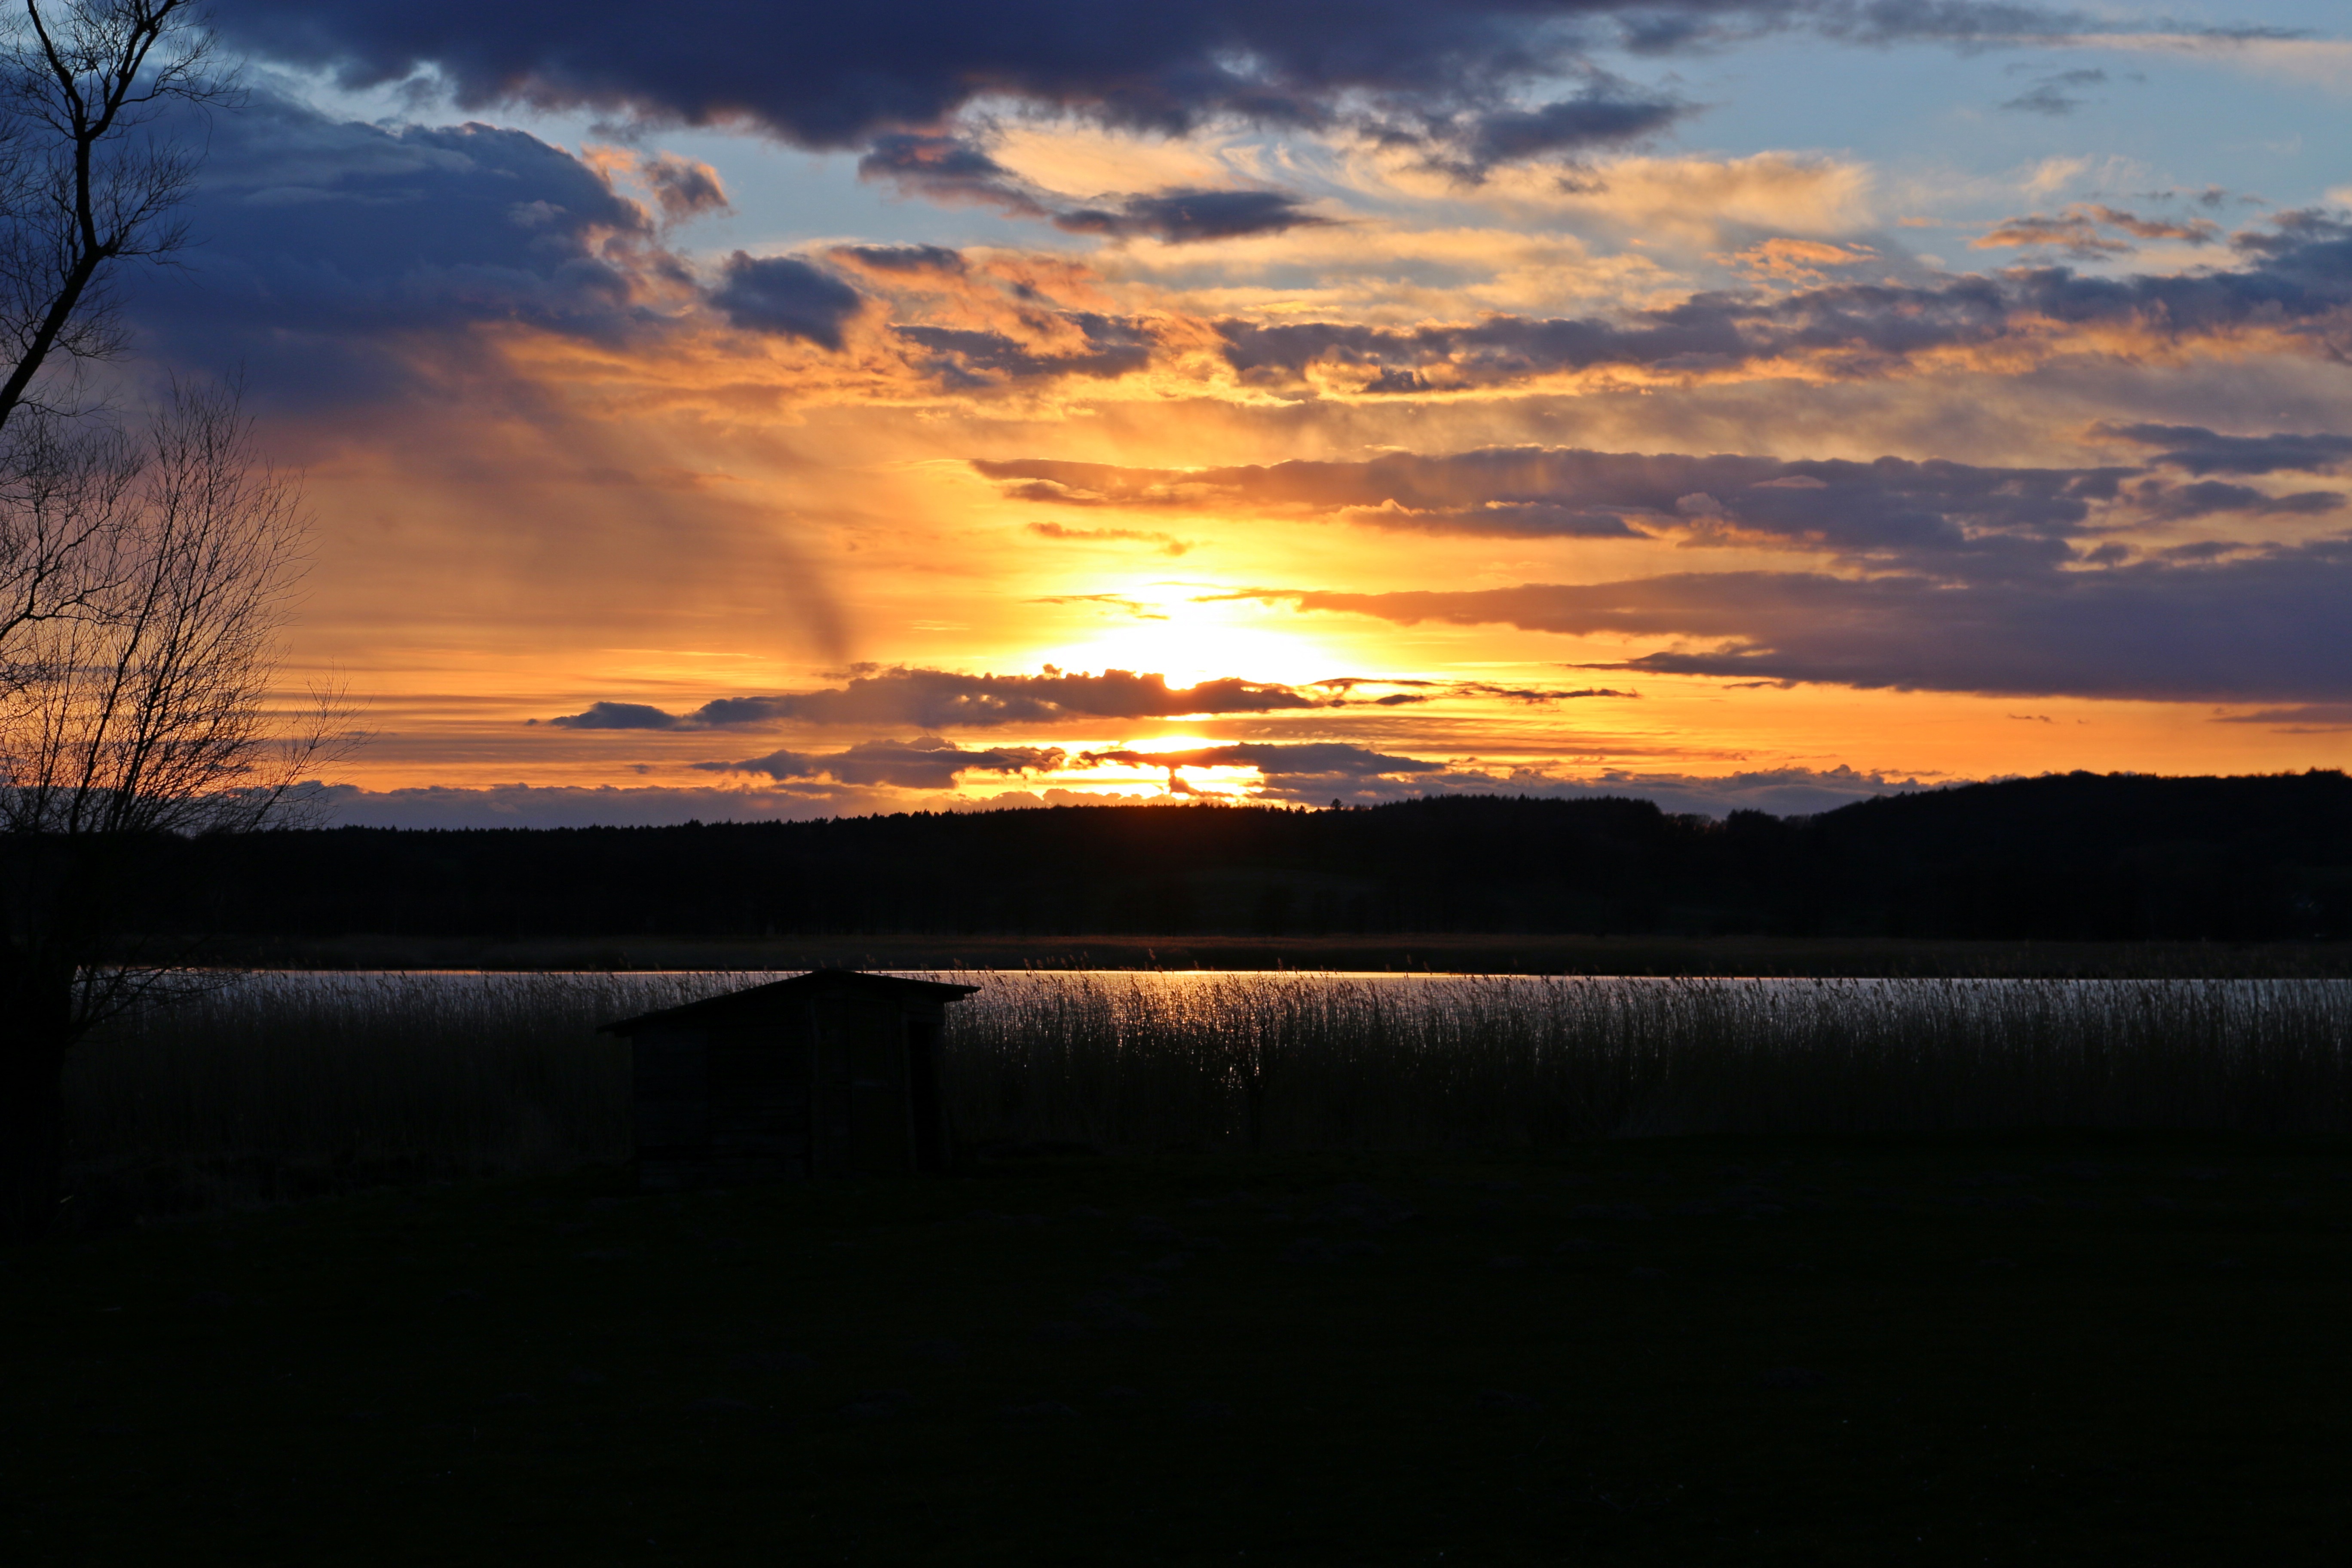
sea, nature, horizon, cloud, sky, sun, sunrise, sunset, morning, lake, dawn, atmosphere, dusk, evening, reflection, seascape, clouds, loch, abendstimmung, afterglow, rugen, red sky at morning